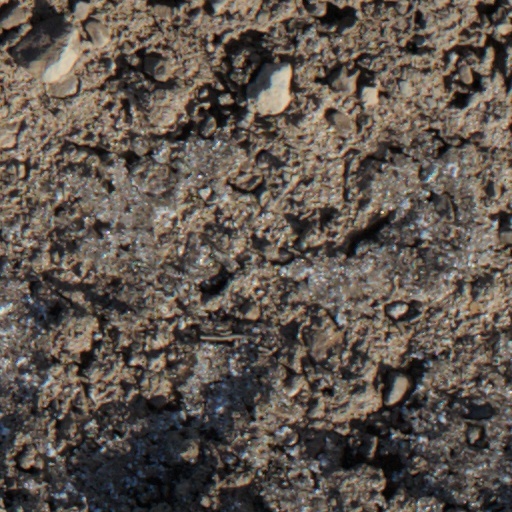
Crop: wheat